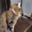
Label: cat